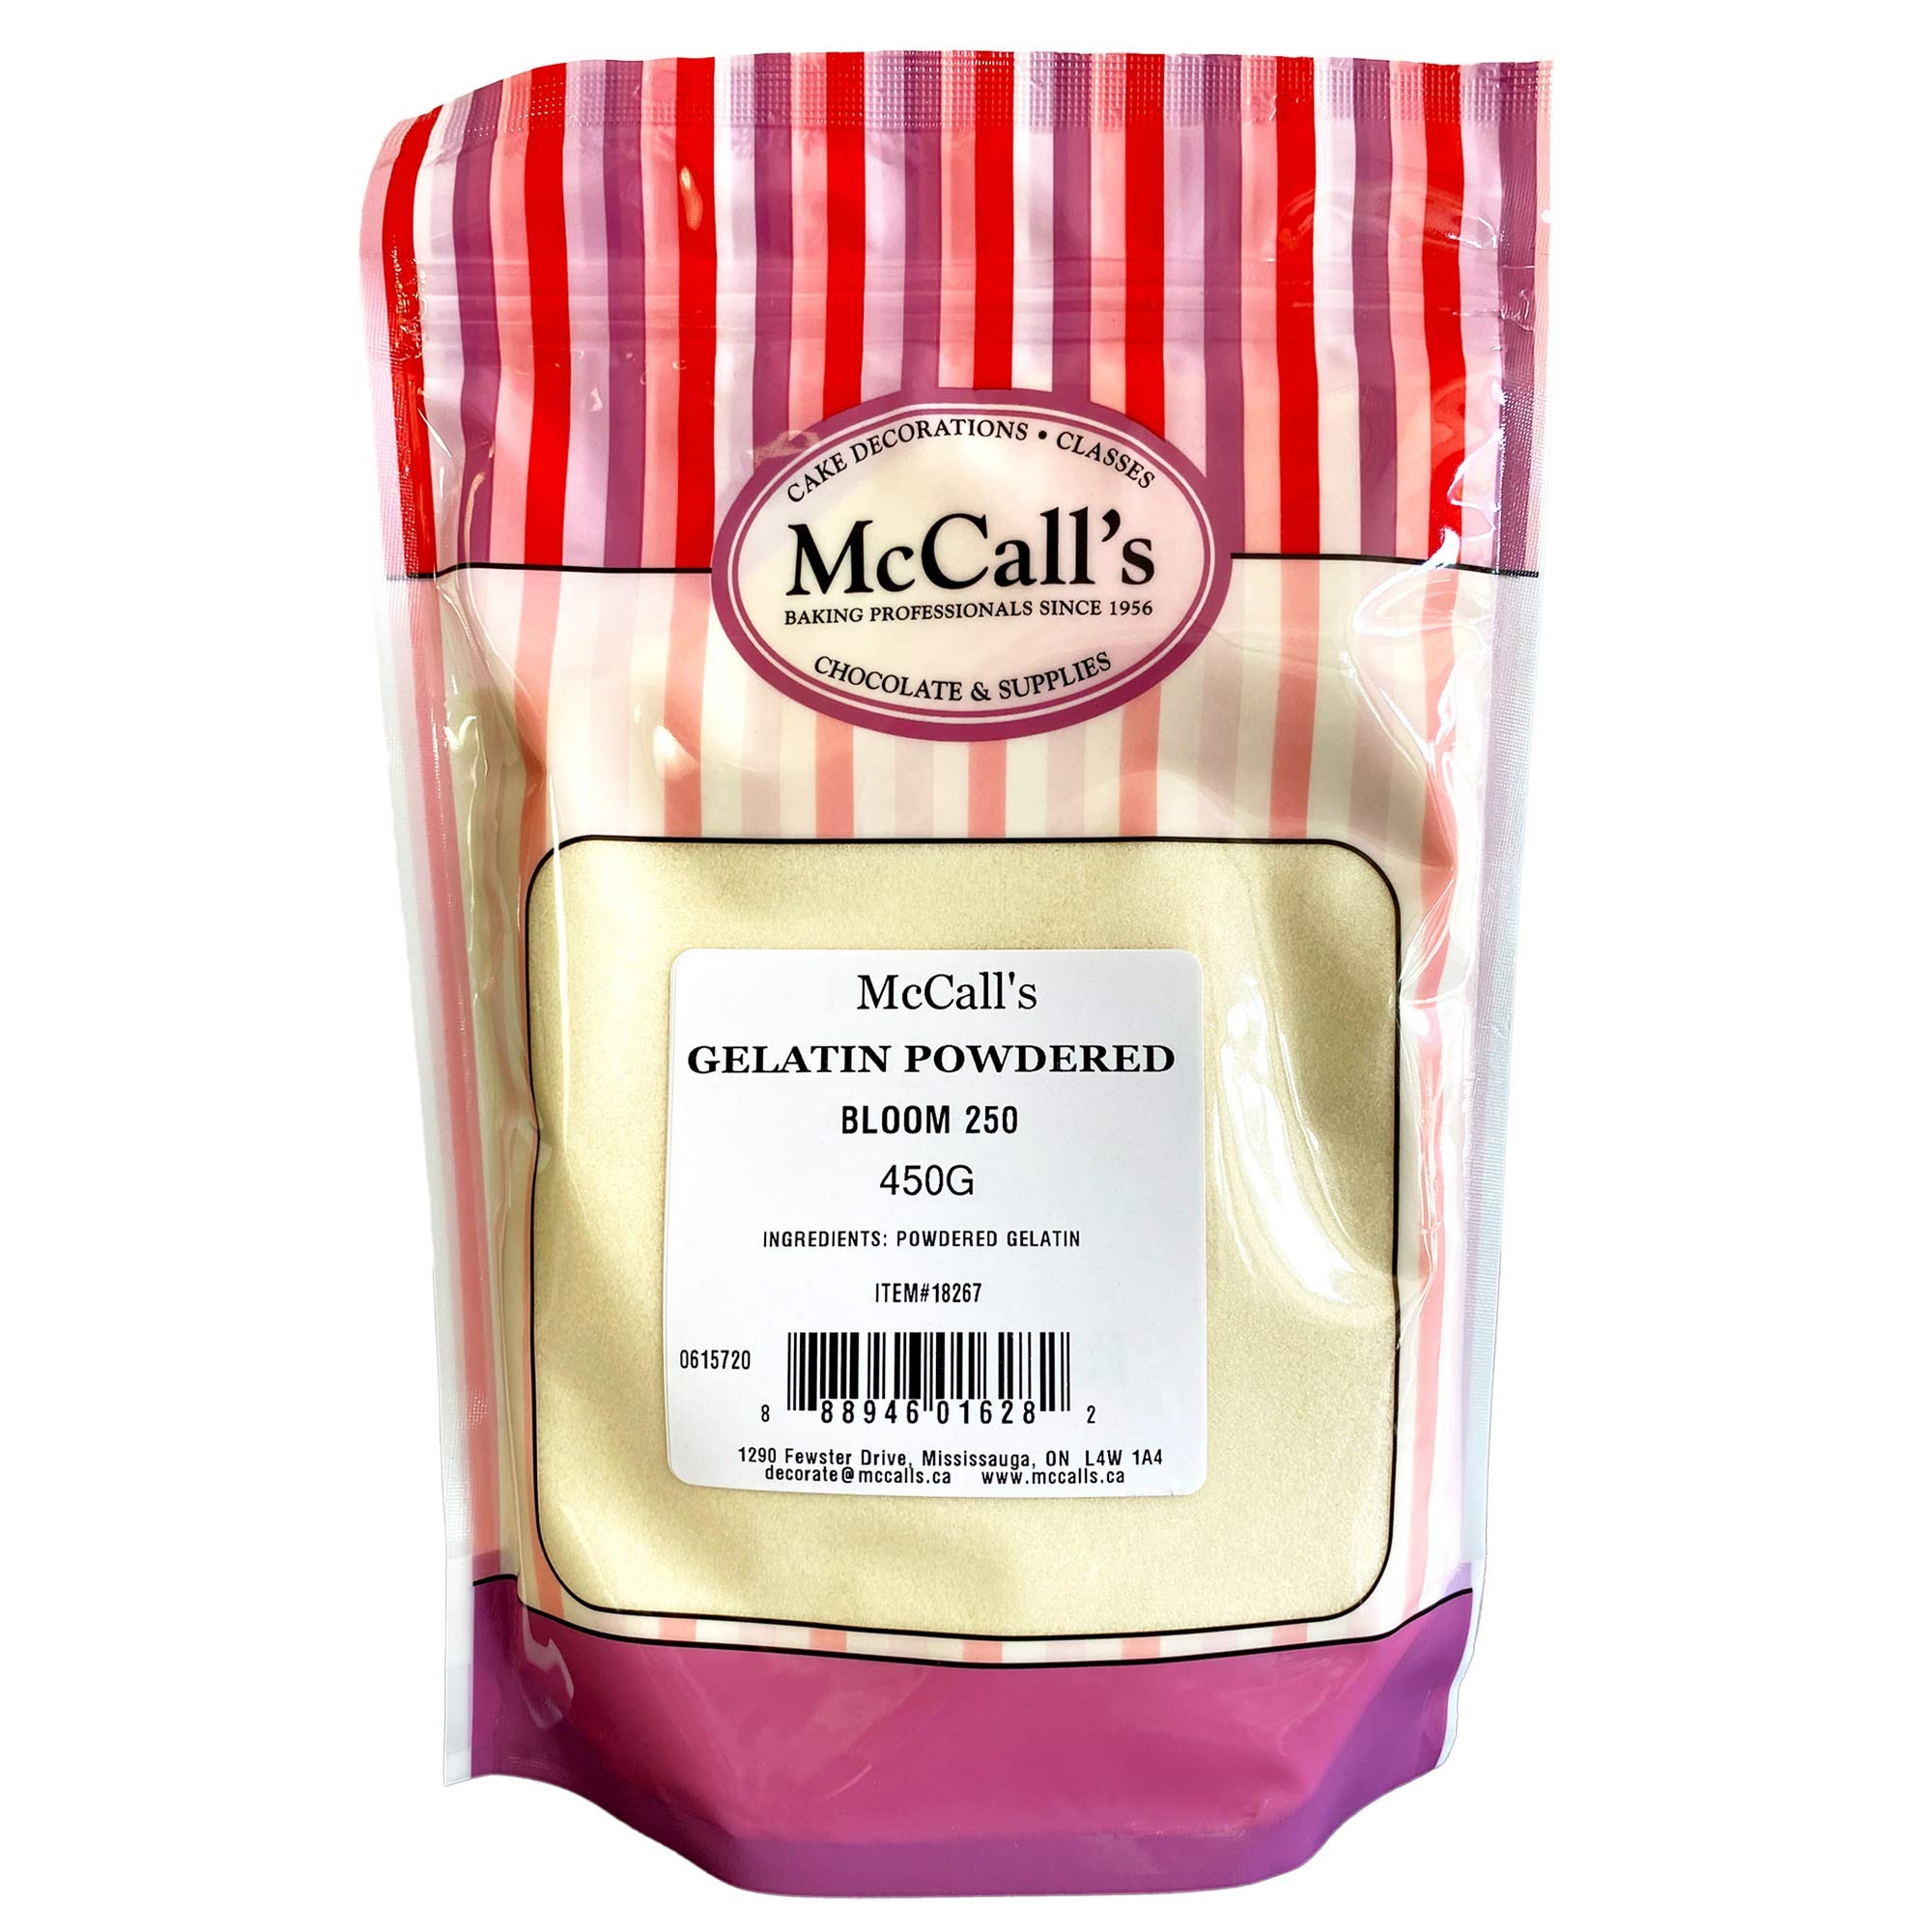
Item Name: McCall's Gelatin Powdered 250 Bloom 450 g
Bullet Point 1: Premium 250 bloom Unflavored gelatin is an odorless, tasteless and colorless thickening agent,
Bullet Point 2: When dissolved in cold water, and heated and then cooled, forms a jelly
Bullet Point 3: Gelatin is made from pork hide
Bullet Point 4: Note: Certain fresh fruits contain enzymes that break down the gelatin, such as figs, pineapple, kiwi, papaya, mango, and guava
Product Description: This is a premium 250 bloom Unflavored gelatin is an odorless, tasteless and colorless thickening agent, which when dissolved in cold water, and heated and then cooled, forms a jelly. Certain fresh fruits contain enzymes that break down the gelatin, such as figs, pineapple, kiwi, papaya, mango, and guava. Please note that our gelatin is made from pork hide.
Value: nan
Unit: None

Price: 31.39